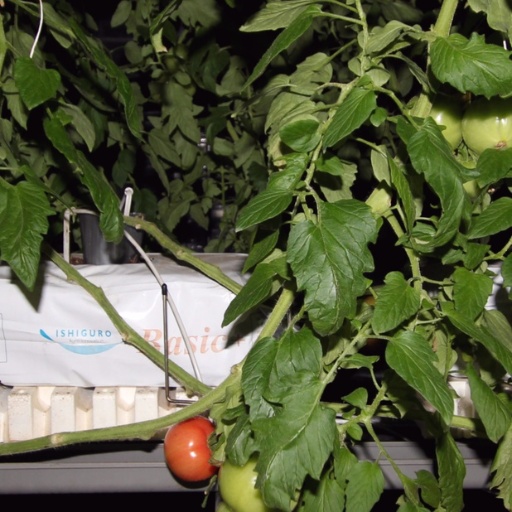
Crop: tomato